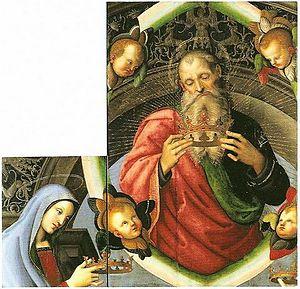
Cette page liste des œuvres de Raffaello Sanzio, plus connu sous le nom de Raphaël, peintre et architecte italien de la Renaissance. Il est aussi appelé Raffaello Santi, Raffaello da Urbino, Raffaello Sanzio da Urbino.